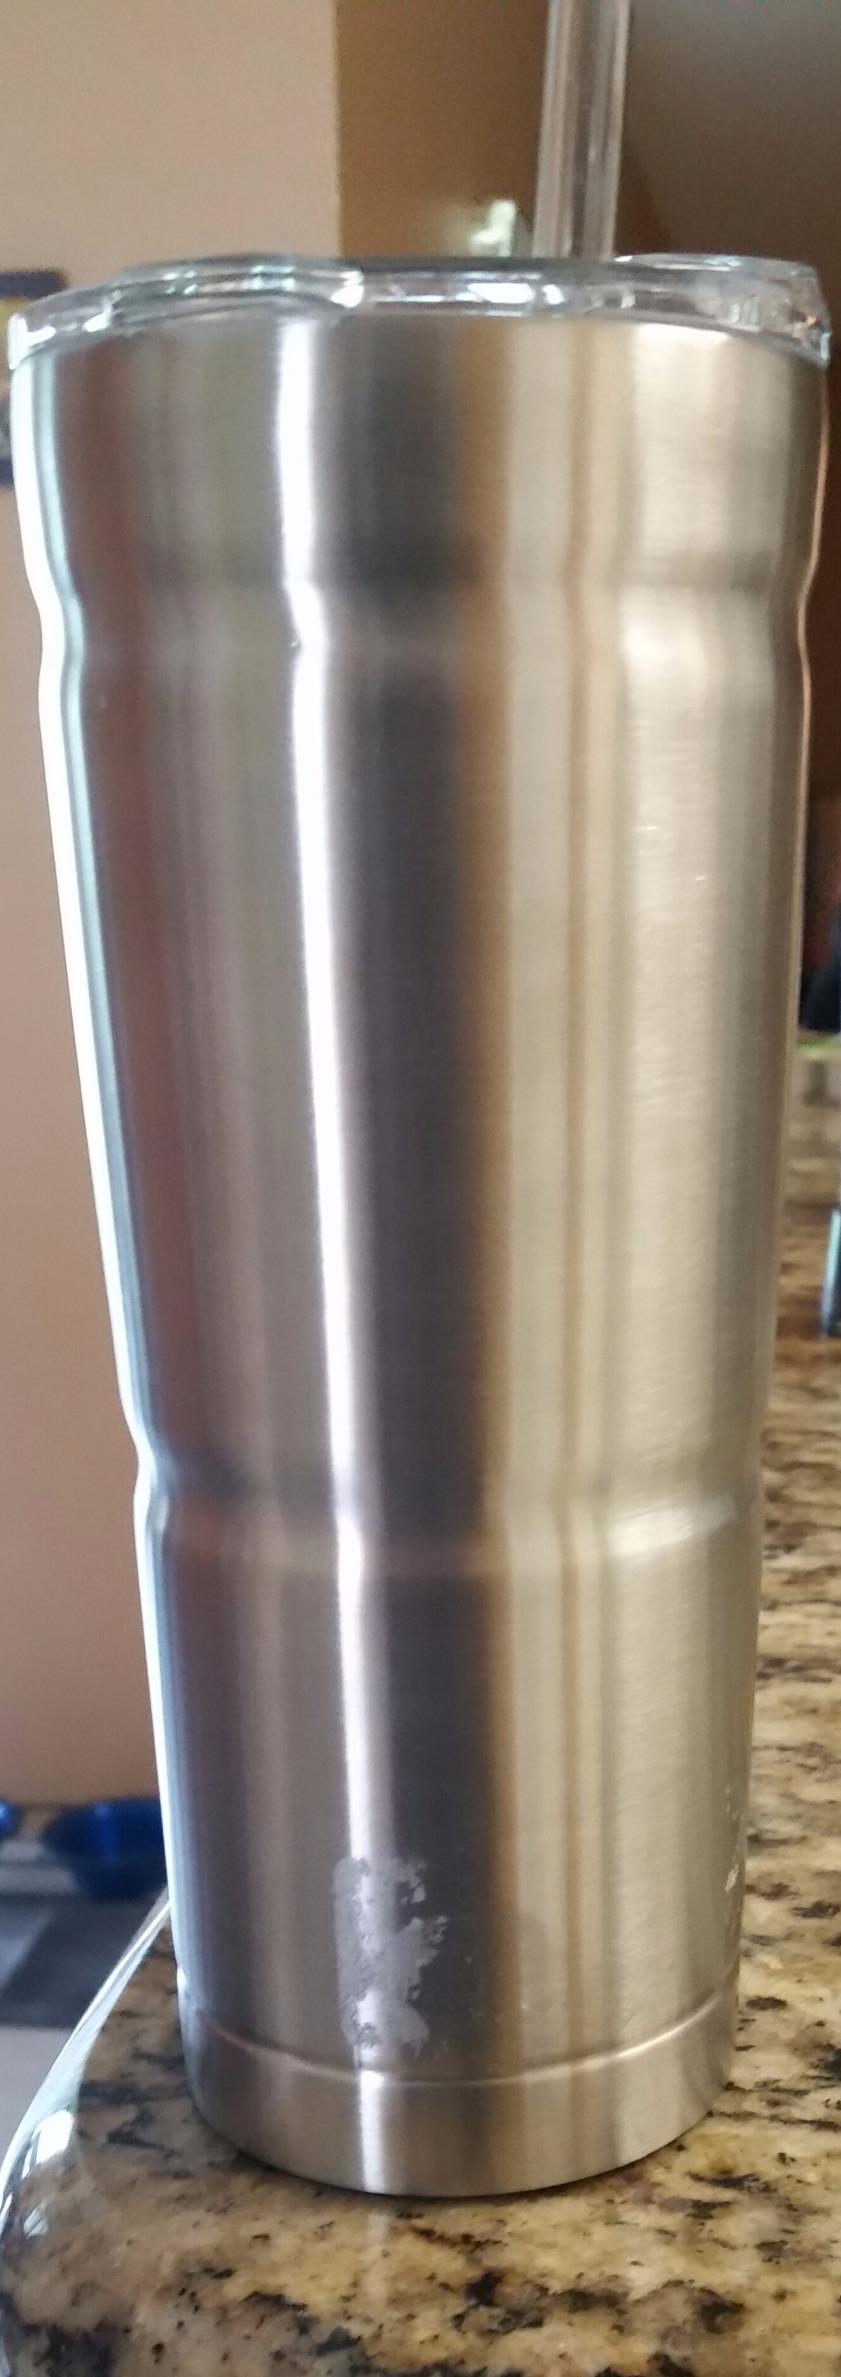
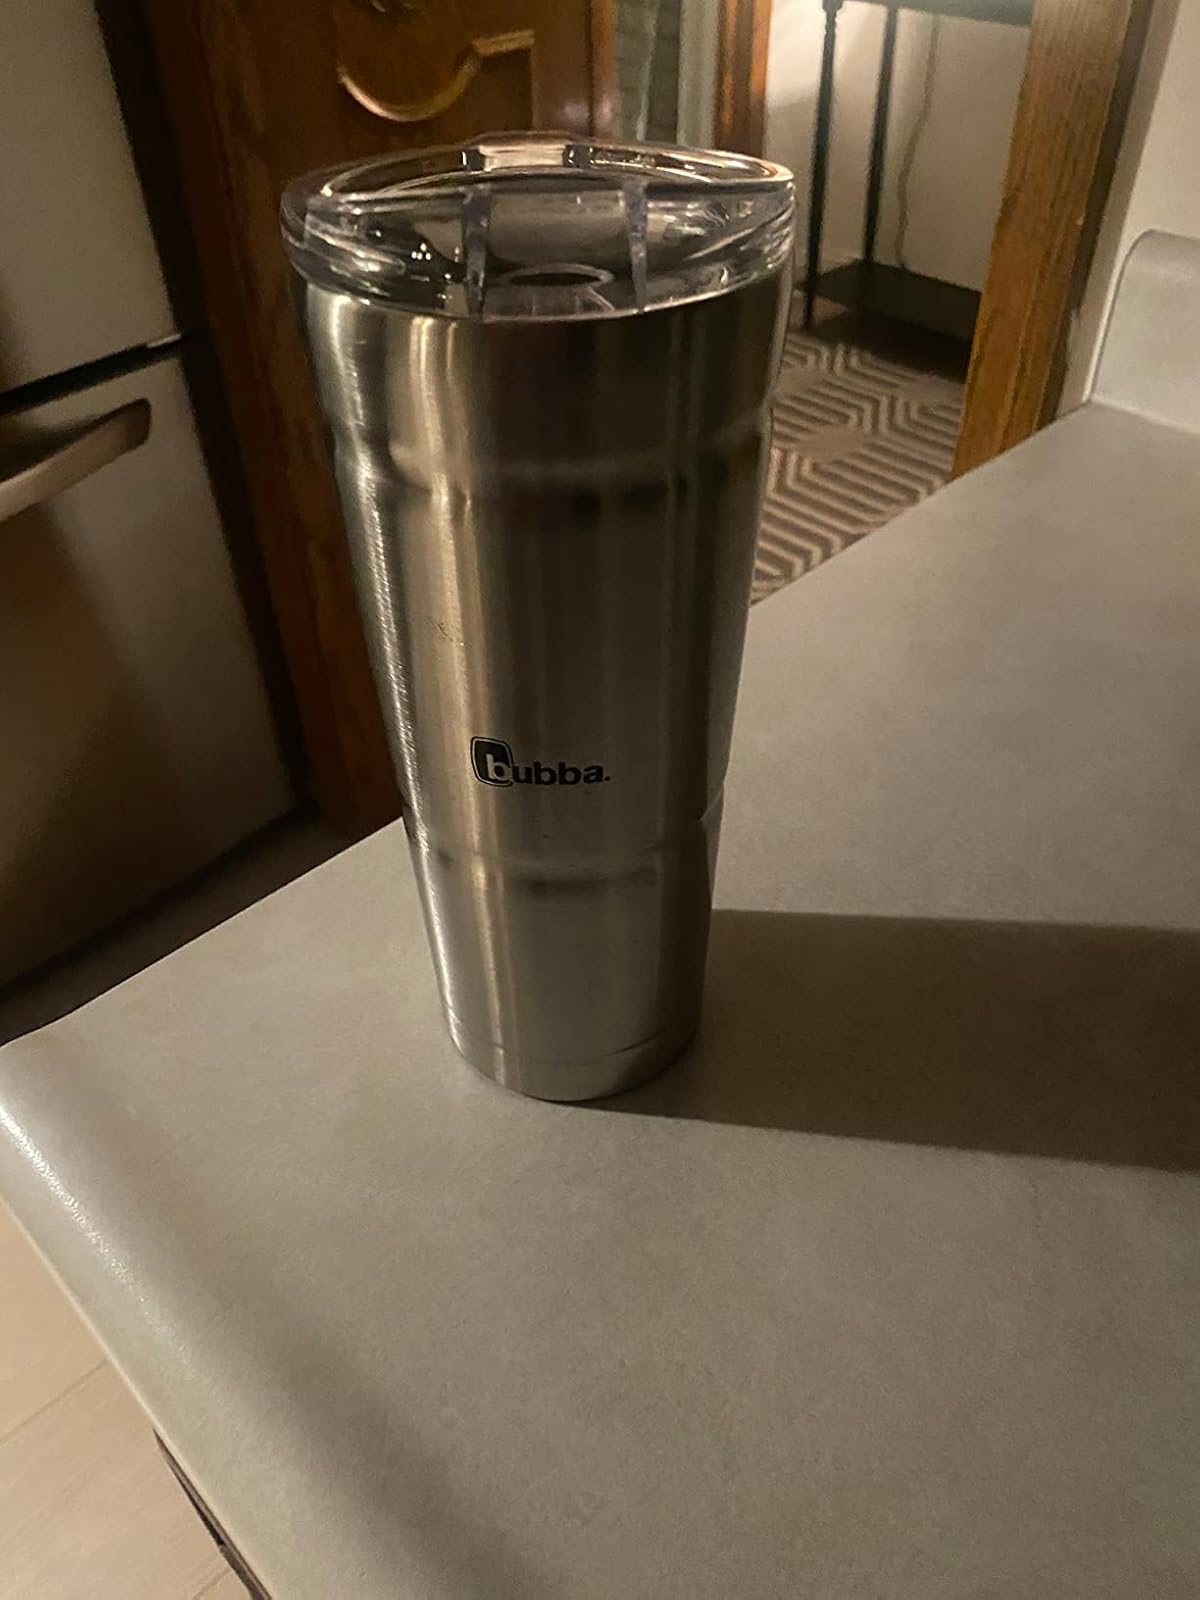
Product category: items_tea
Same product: yes